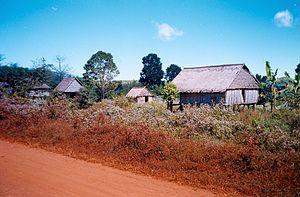
La province de Rotanah Kiri, également appelée Ratanakiri, est une province du nord-est cambodgien.